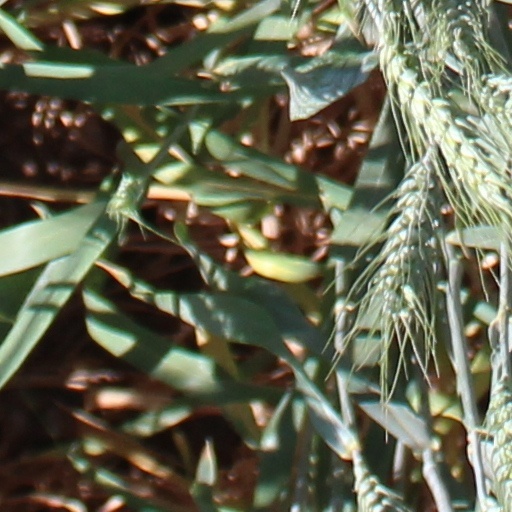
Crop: wheat